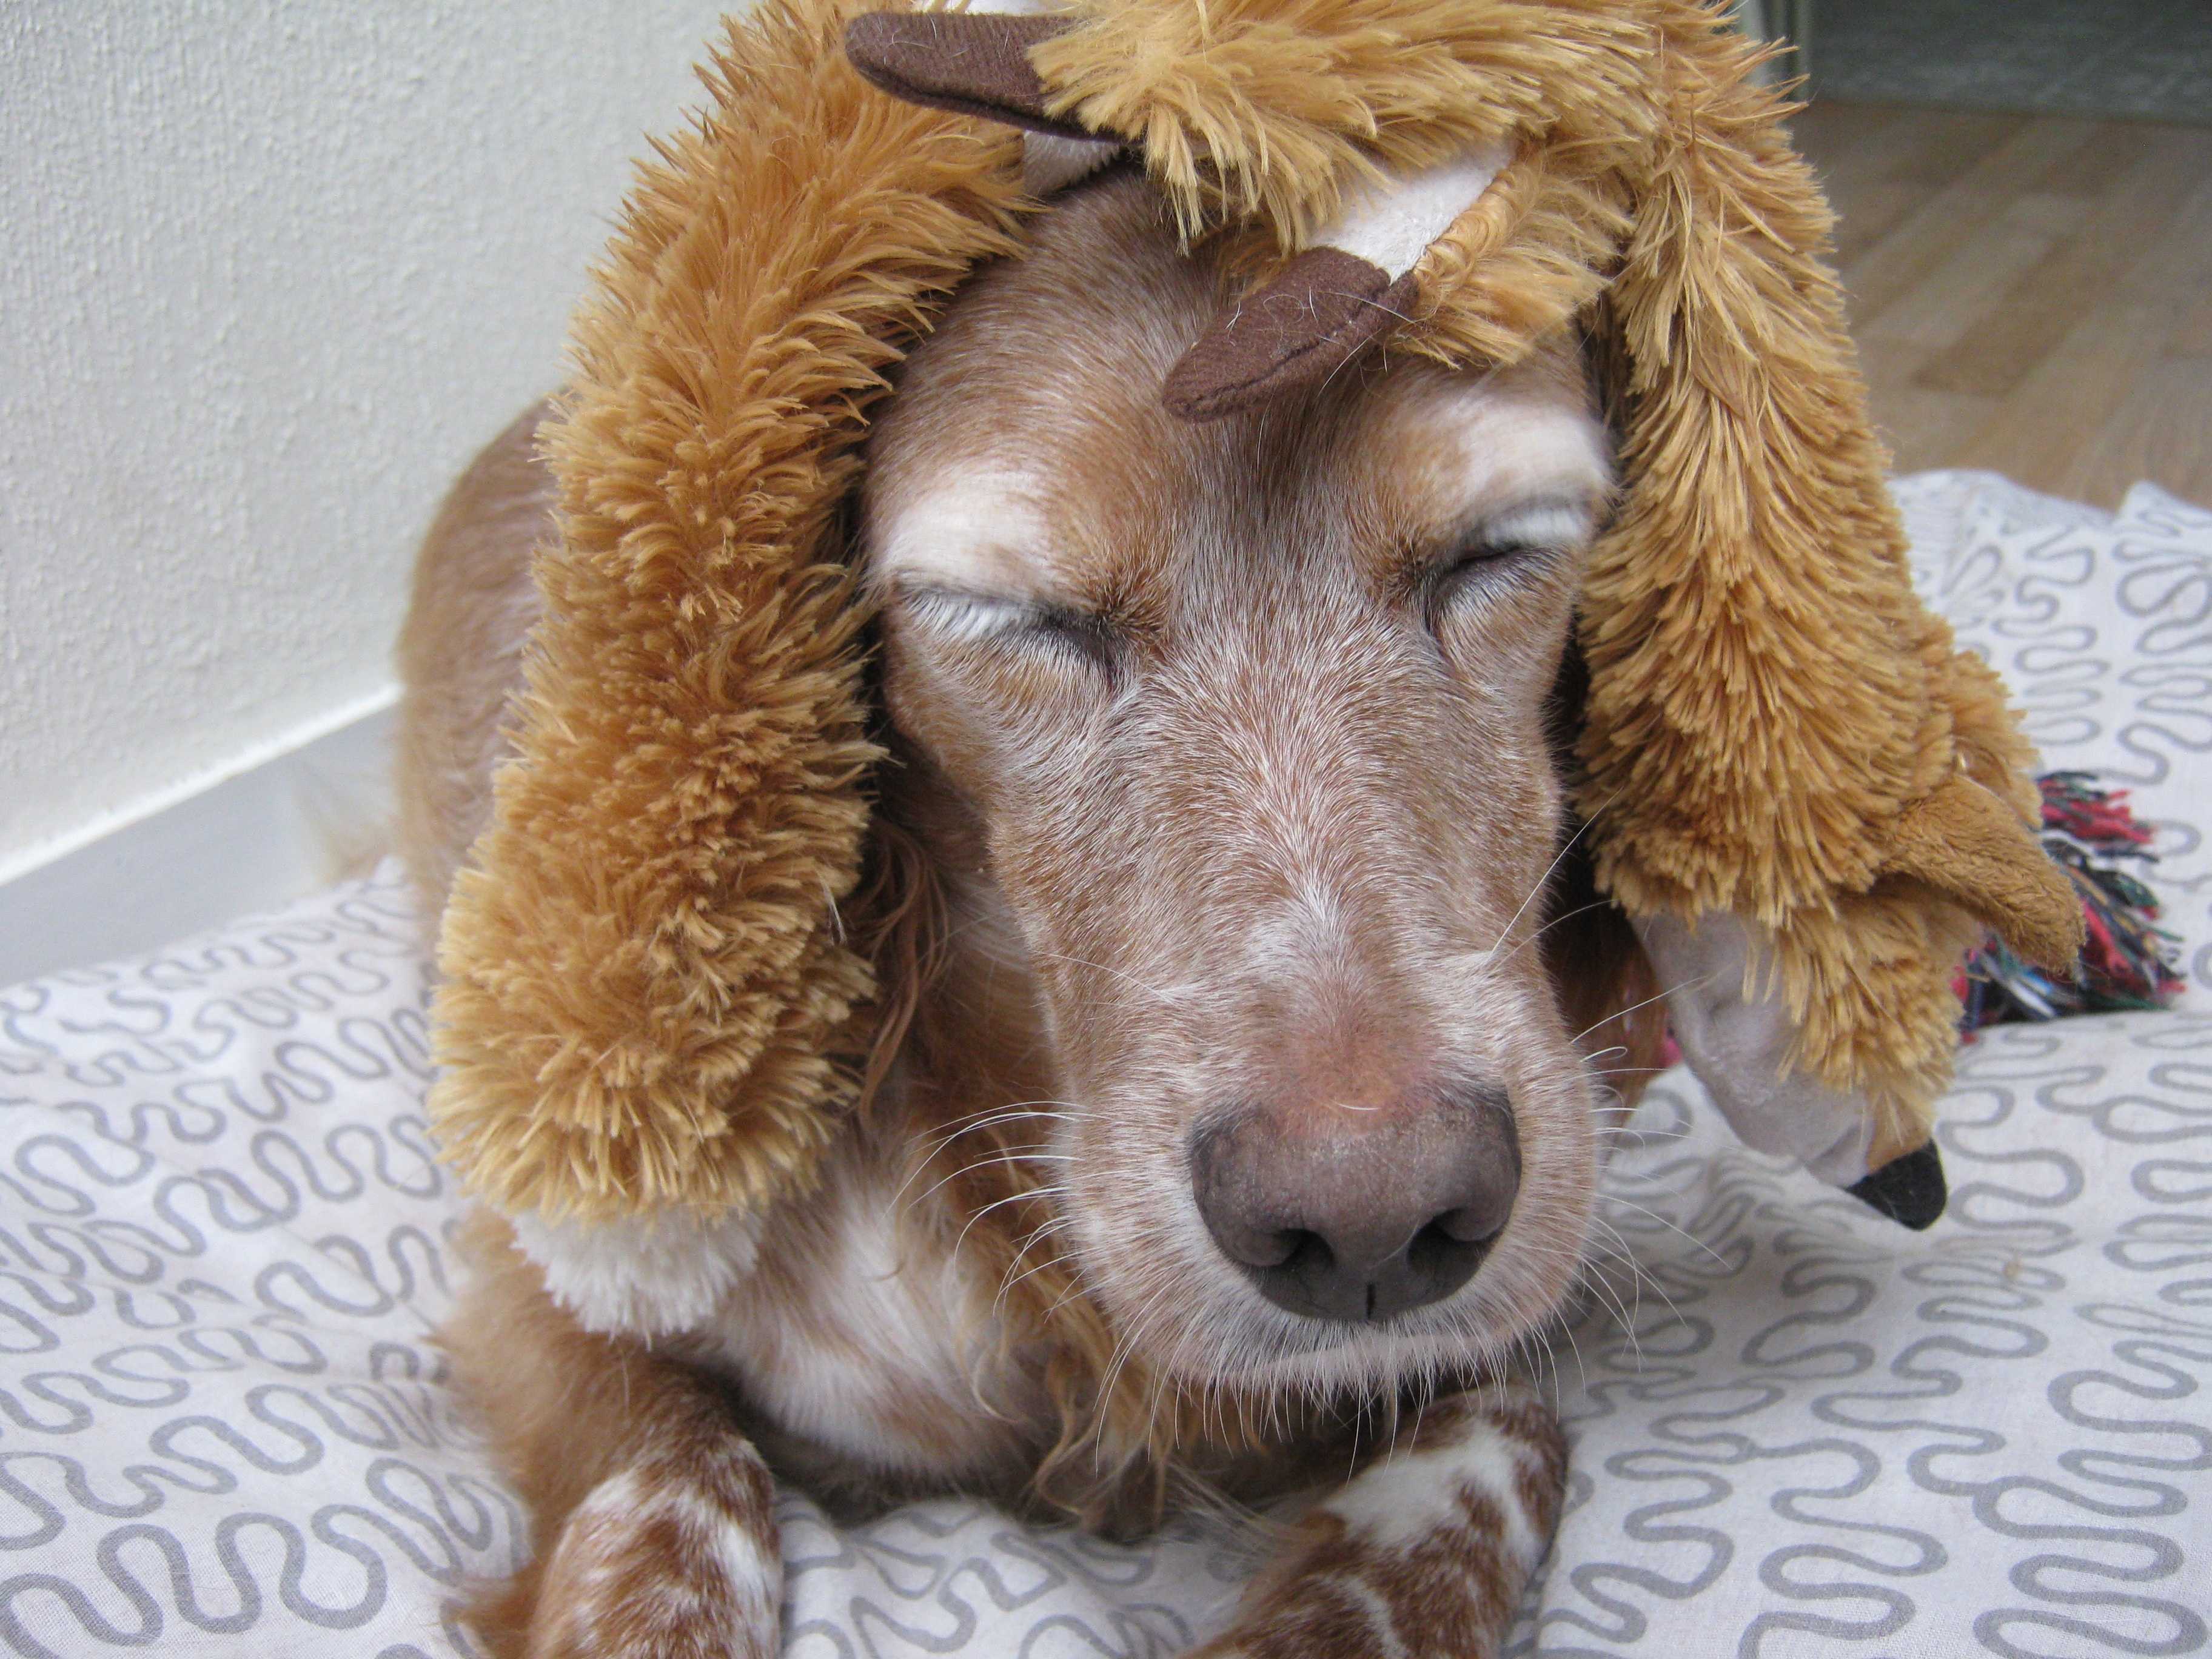
dog, animal, mammal, poodle, spaniel, vertebrate, crazy, dog breed, miniature poodle, goldendoodle, cockapoo, standard poodle, dog like mammal, english cocker spaniel, dog crossbreeds, wigs time